Alexander Barannikov

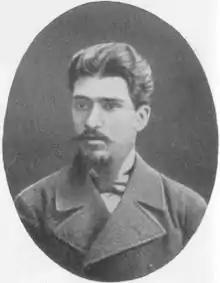
Alexander Ivanovich Barannikov

Alexander Ivanovich Barannikov (Russian: Александр Иванович Баранников; 1858 – 18 August 1883) was a Russian revolutionary and terrorist who was one of the leaders of the military wing of the Narodnaya Volya (People's Will), the organisation that assassinated the Tsar Alexander II.